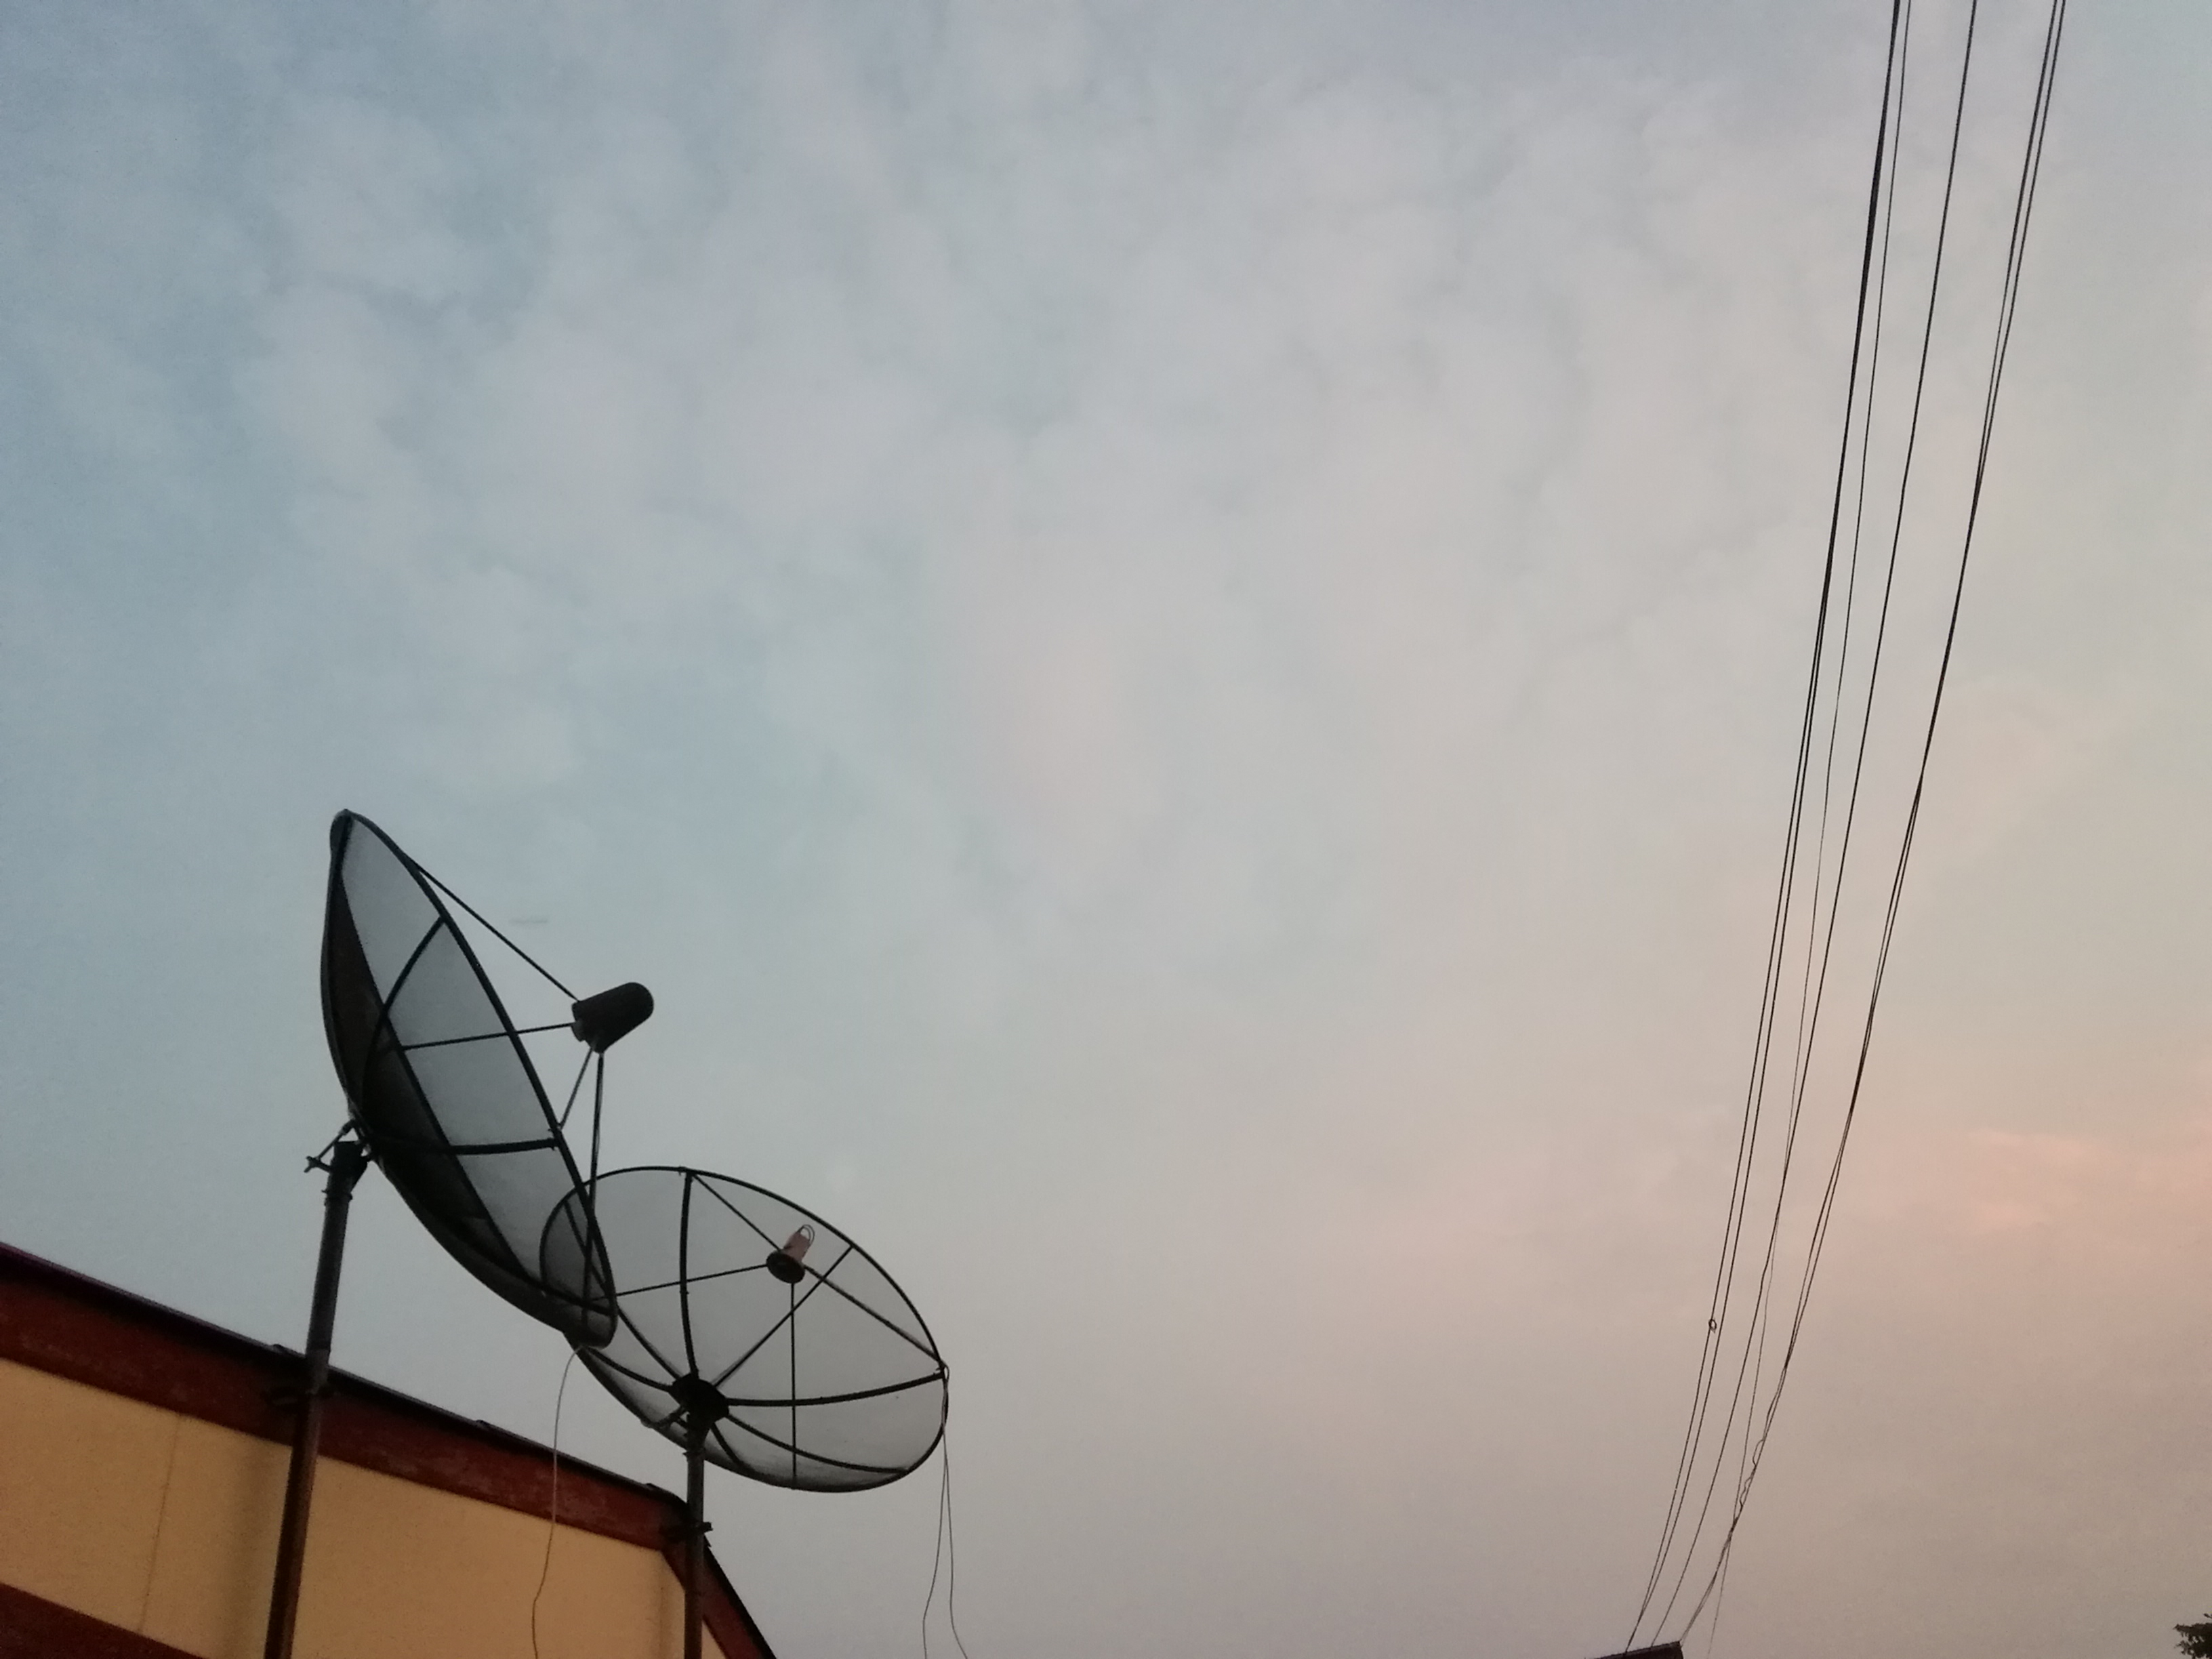
sky, clouds, sunset, line, antenna, vehicle